Agneaux

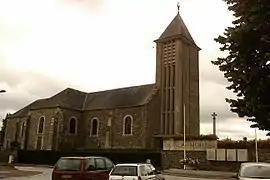
Saint-Jean-Baptiste church

Agneaux is a commune in the Manche department in the Normandy region in northwestern France.